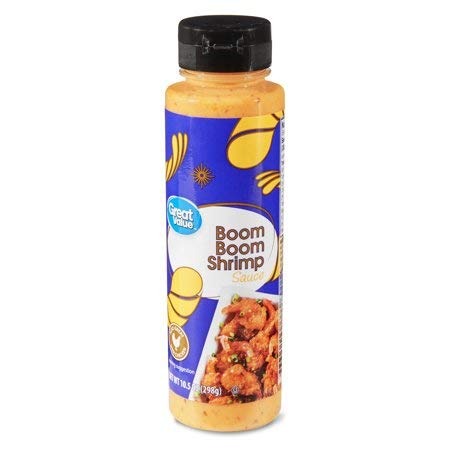
Item Name: Boom Boom Shrimp Sauce, 10.5 oz
Value: 10.5
Unit: Fl Oz

Price: 2.22